Franciscus Kopong Kung

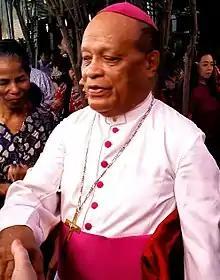
Kopong Kung in 2017

Franciscus Kopong Kung (born 3 August 1950) is an Indonesian Roman Catholic bishop.